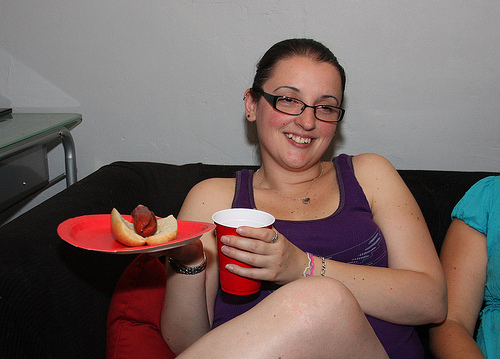
question: どこの画像ですか？
answer: 室内です。

question: 誰か人はいますか？
answer: 二人の人がいます。

question: どこに人はいますか？
answer: 黒いソファーに座っています。

question: 左の人はどんな人ですか？
answer: めがねをかけて紫のシャツを着た女性です。

question: 女性は何を持っていますか？
answer: ホットドックの乗った皿とコップを持っています。

question: どんな皿ですか？
answer: 赤い、紙製と思われる皿です。

question: ソファーの近くには何かありますか？
answer: 左に机があります。

question: 女性の近くには何かありますか？
answer: ワインレッドのクッションがあります。